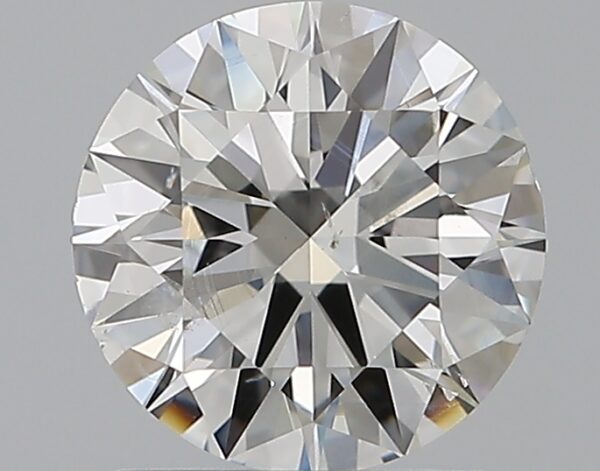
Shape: round
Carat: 1
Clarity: SI1
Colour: G
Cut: EX
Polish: EX
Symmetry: EX
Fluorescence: N
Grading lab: GIA
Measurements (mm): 6.42 x 6.46 x 3.91